Pertenhall

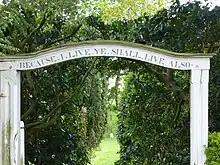
Inscription on gate at entrance to Moravian Chapel Graveyard

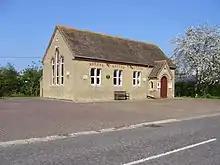
Pertenhall Village Hall, previously the village school

The village's oldest building is the church, which dates from Norman times. There are also a number of interesting buildings such as the Manor House, Hoo Farm and Green End Farm House, all of which date back several hundred years.